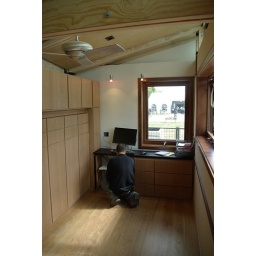
bedroom in office mode